Rikkyo University

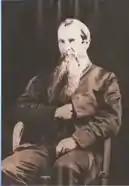
Bishop Channing Moore Williams, Anglican missionary and founder of Rikkyo University

The origins of the university date from the founding of St. Paul's School for boys in 1874 by Channing Moore Williams, a missionary of the Episcopal Church and a leading figure in the establishment of the Anglican Church in Japan.